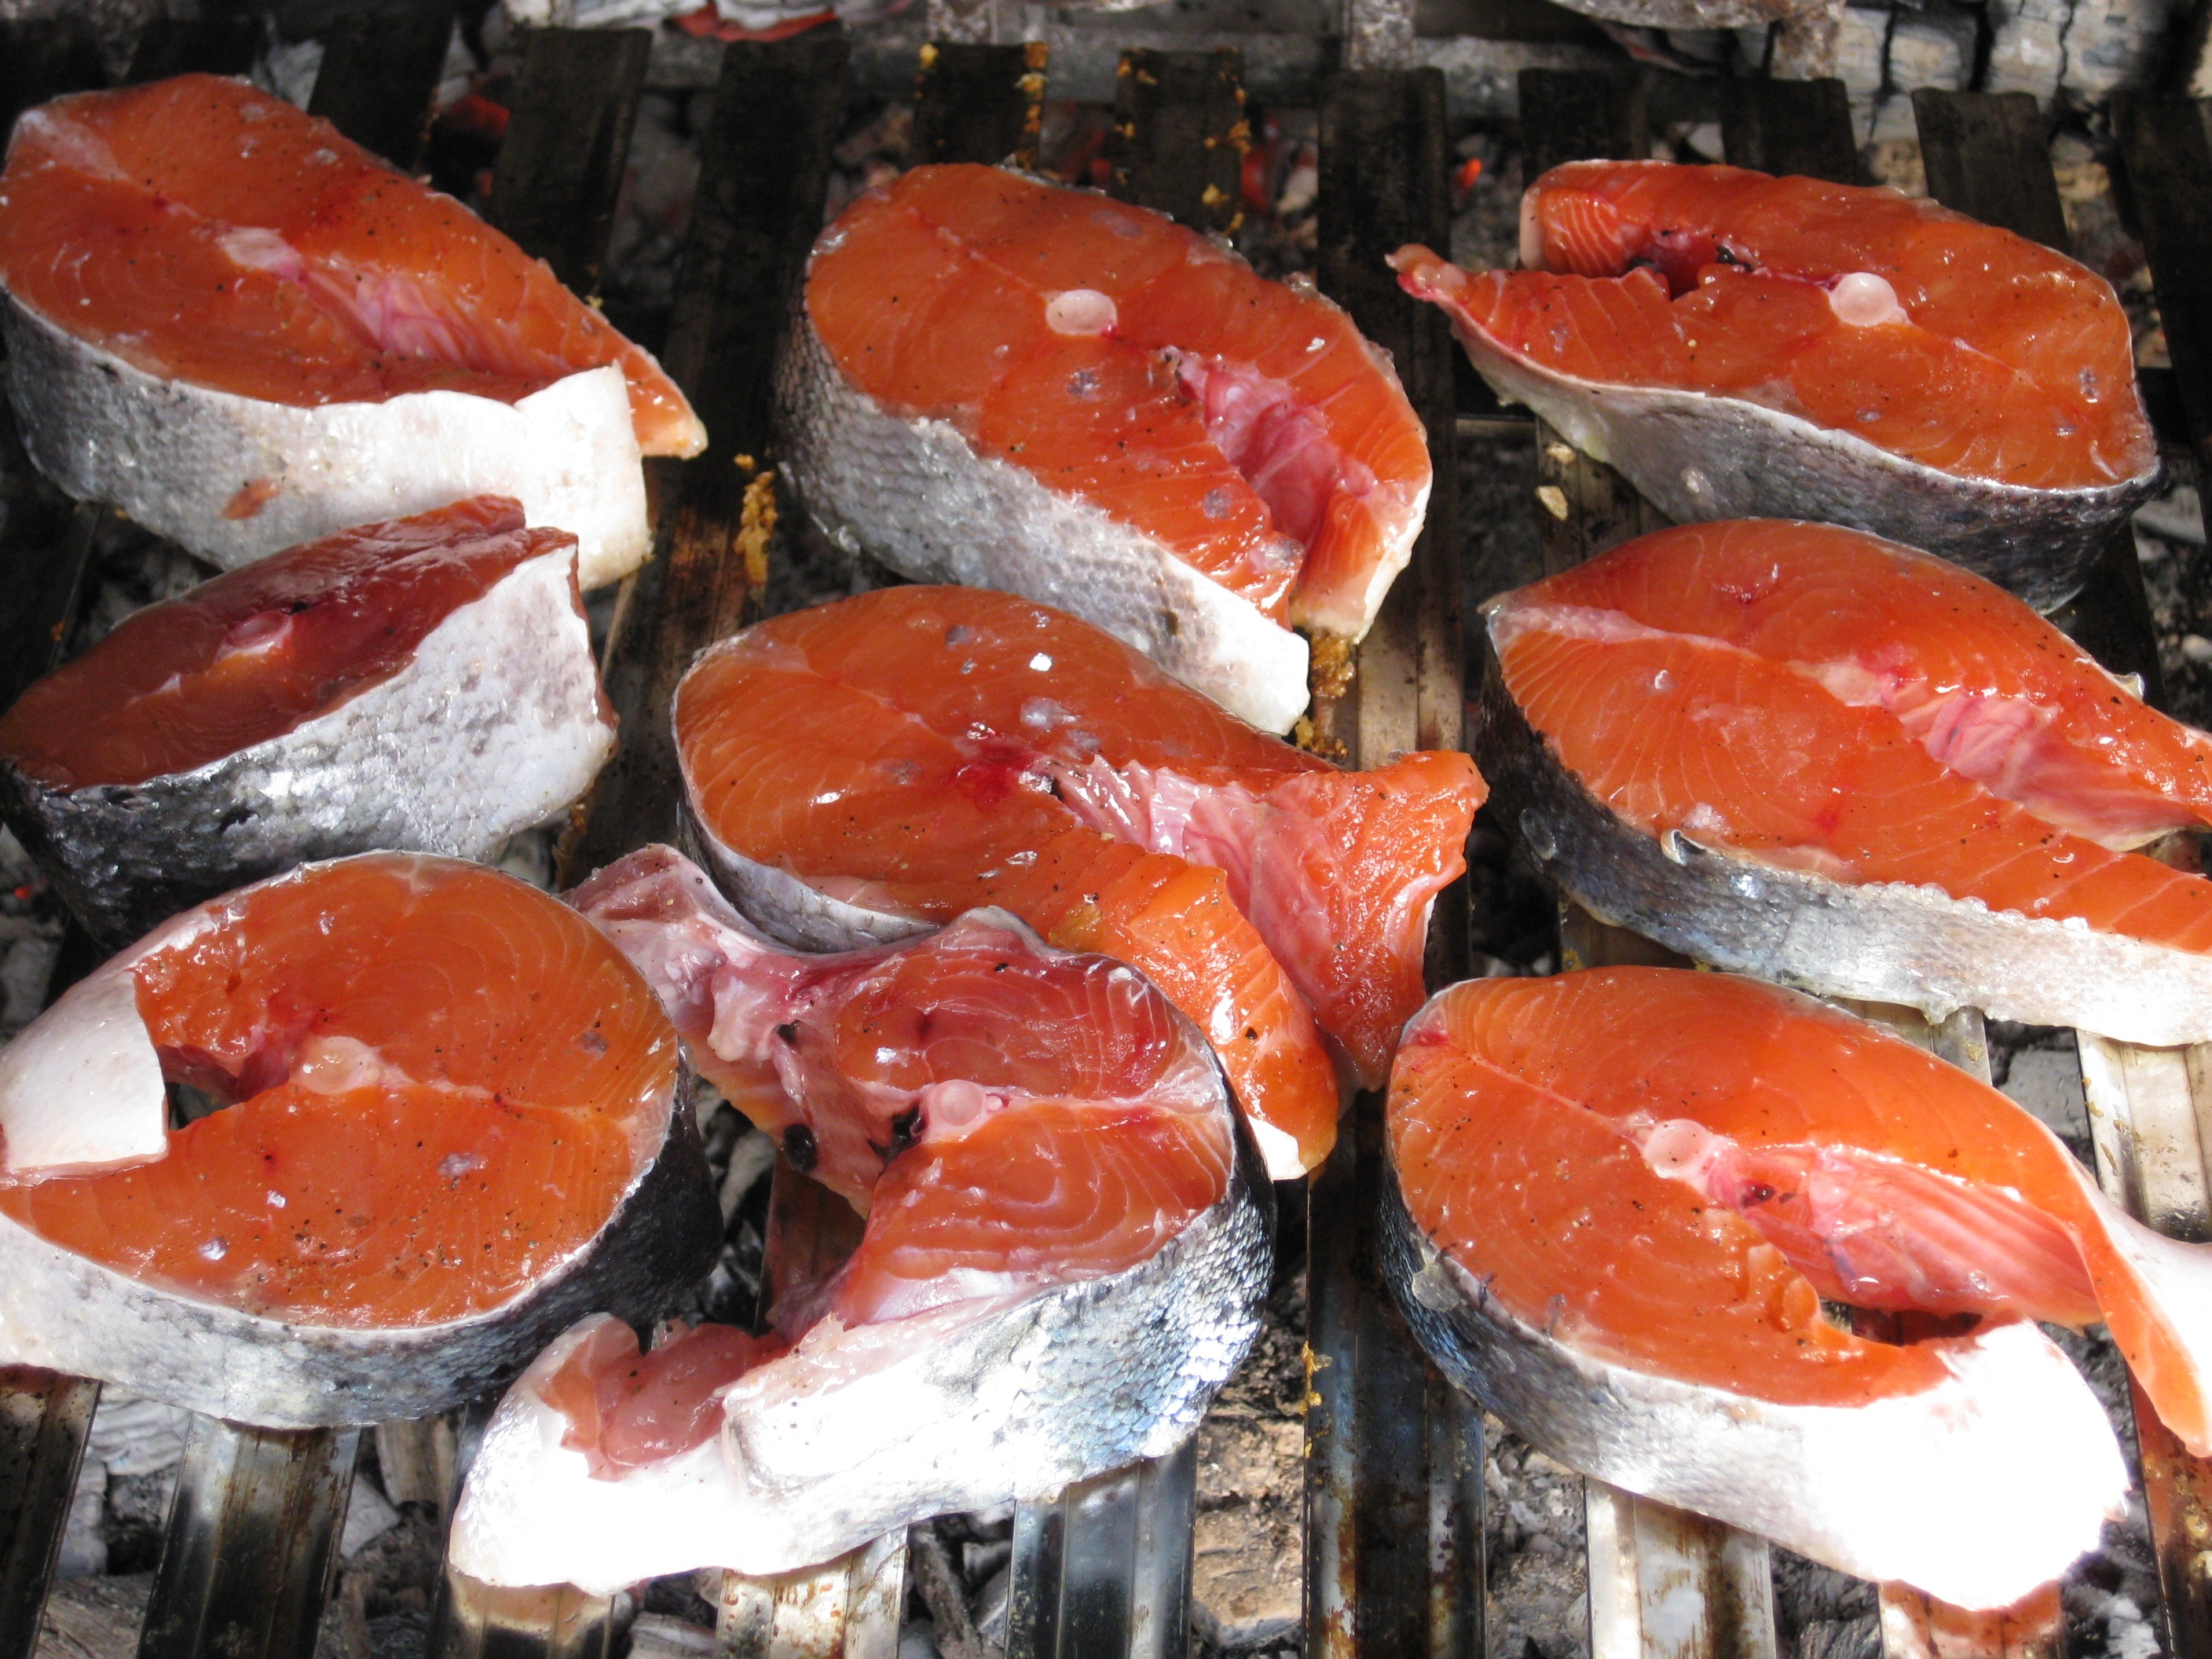
restaurant, smoke, meal, food, red, cooking, ingredient, fishing, seafood, fresh, market, fish, lifestyle, gourmet, healthy, eat, barbecue, cuisine, heat, preparation, steak, grill, outdoors, eating, nutrition, dinner, tasty, piece, gas, raw, salmon, species, diet, steaks, grilled, freshwater, omega, smoker, prepared, fillet, protein, nutrients, coals, cooker, medicinal mushroom